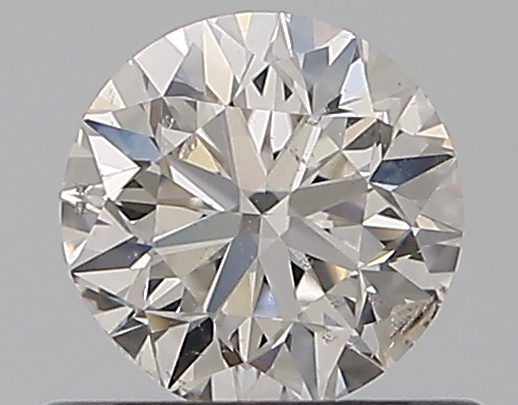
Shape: round
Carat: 0.5
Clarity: SI2
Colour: H
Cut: VG
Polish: EX
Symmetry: VG
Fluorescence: N
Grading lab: GIA
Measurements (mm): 4.98 x 5.03 x 3.21